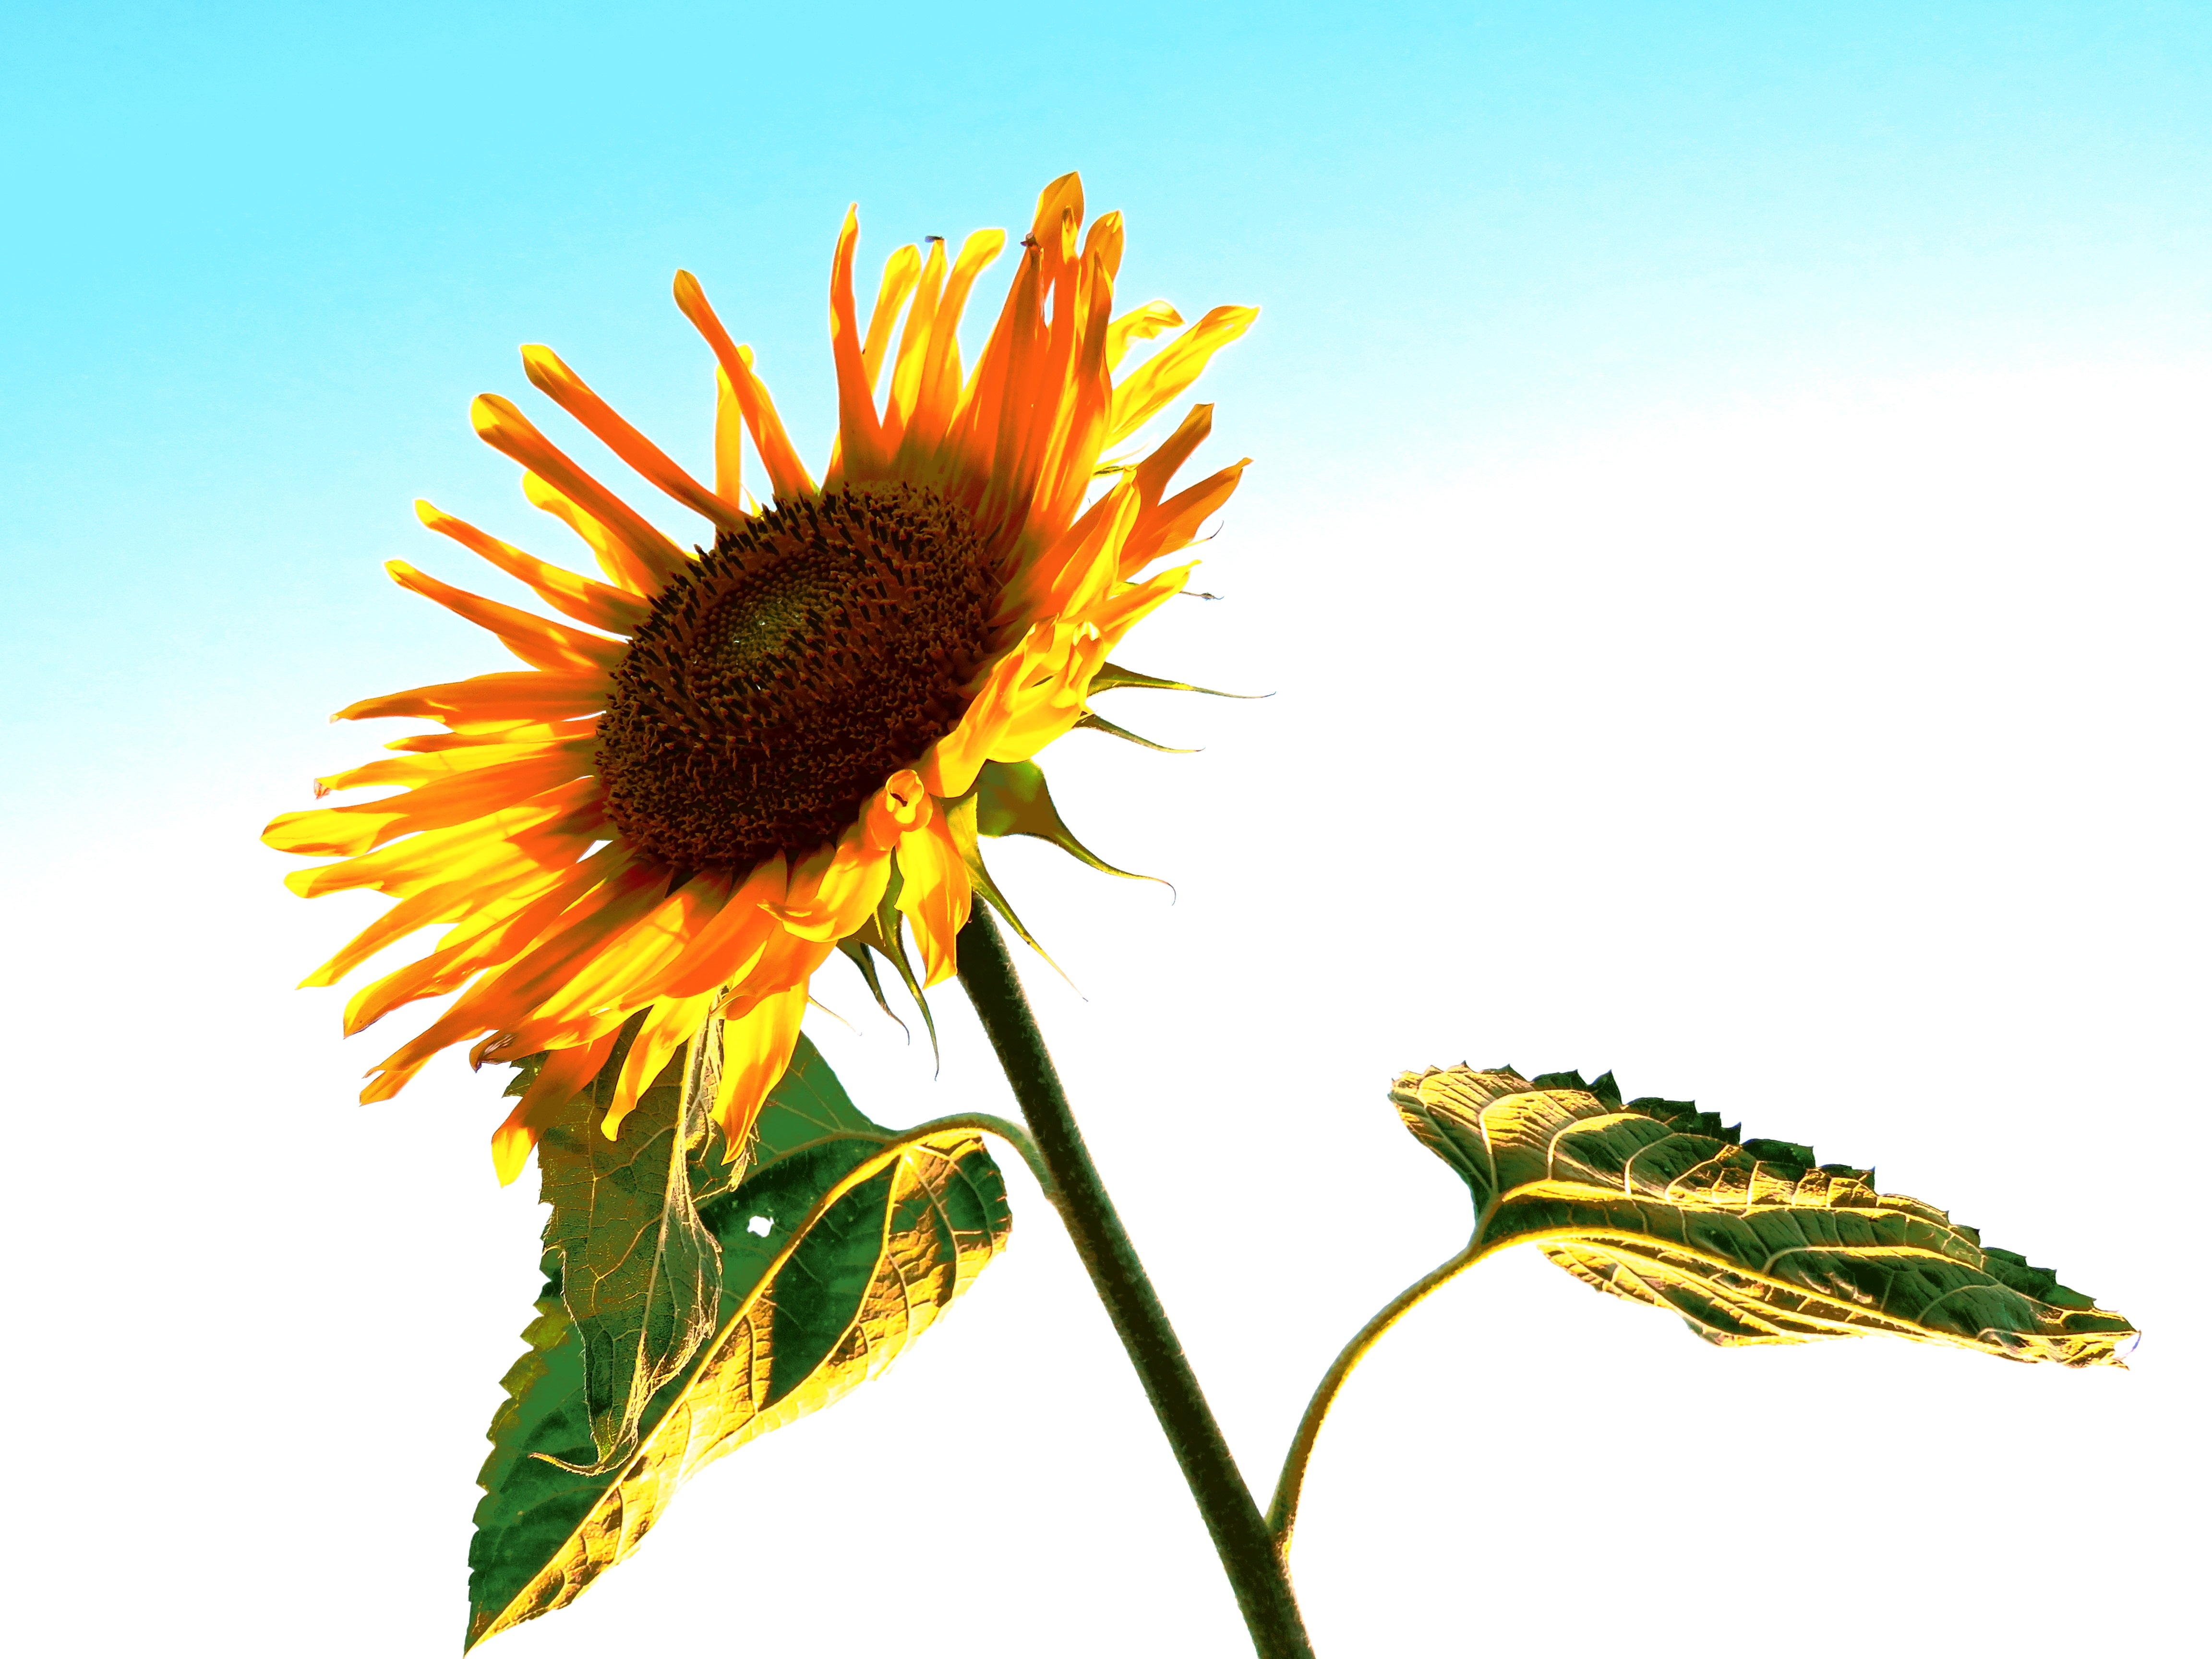
blossom, plant, sky, leaf, flower, petal, bloom, botany, yellow, flora, sunflower, yellow flower, sun flower, yellow flowers, artistically, flowering plant, daisy family, sunflower seed, plant stem, land plant